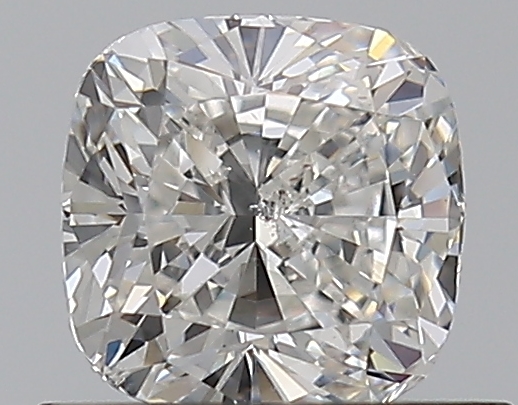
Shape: cushion
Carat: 0.7
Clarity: SI1
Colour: G
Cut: EX
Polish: EX
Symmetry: EX
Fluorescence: N
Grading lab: GIA
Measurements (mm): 5.05 x 5 x 3.41